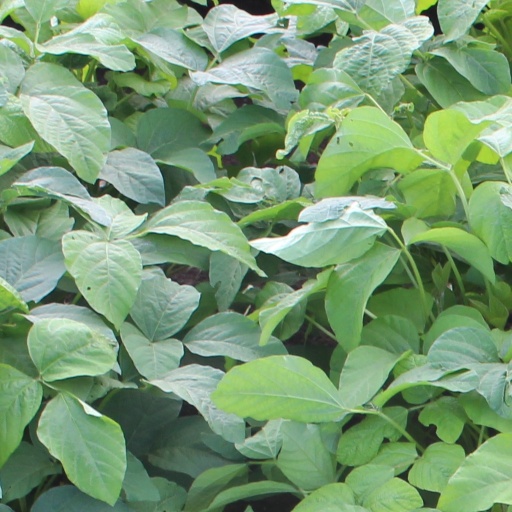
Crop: soybean